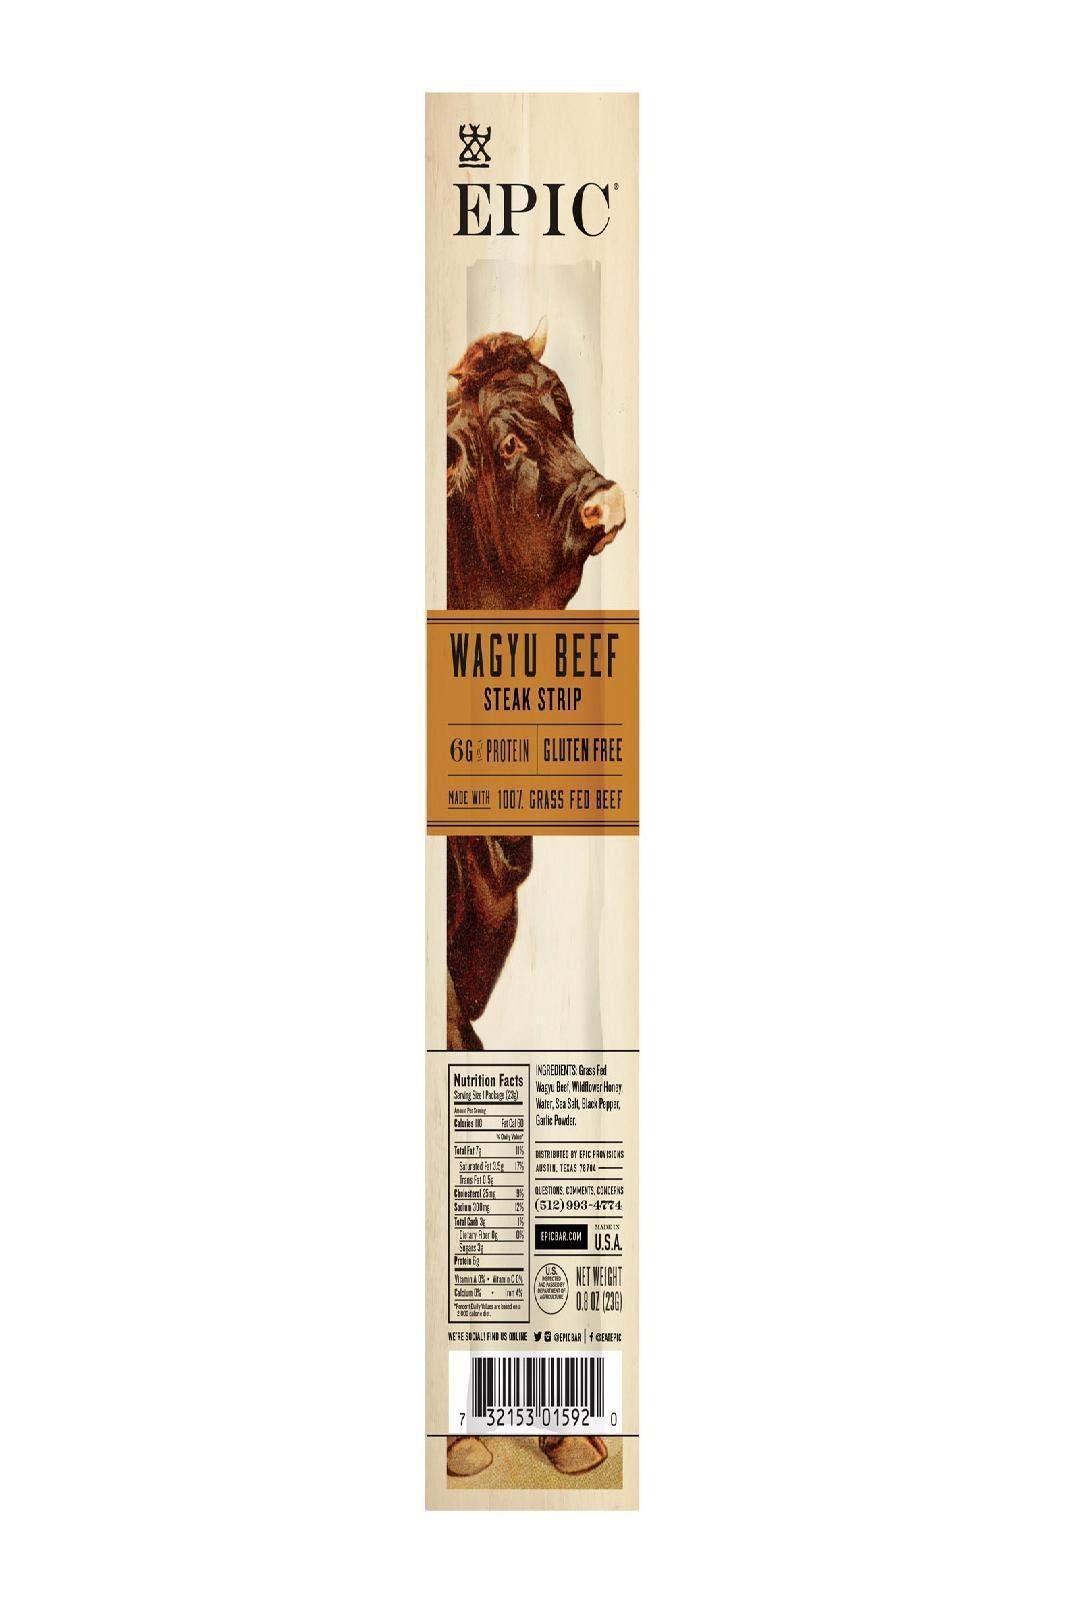
Item Name: Epic 100% Grass Fed Wagyu Beef Steak Strip, 0.8 ounce Sample Size
Bullet Point 1: Enjoy twenty Epic strips per carton
Bullet Point 2: Beef snack Strips begin with thoughtful sourcing and highlighting the delicious flavor of 100% Grass fed Wagyu Beef
Bullet Point 3: Wagyu Beef is known worldwide for superior flavor and texture due a genetically optimized ability to produce rich fat marbling throughout their meat
Value: 0.8
Unit: Ounce

Price: 2.74